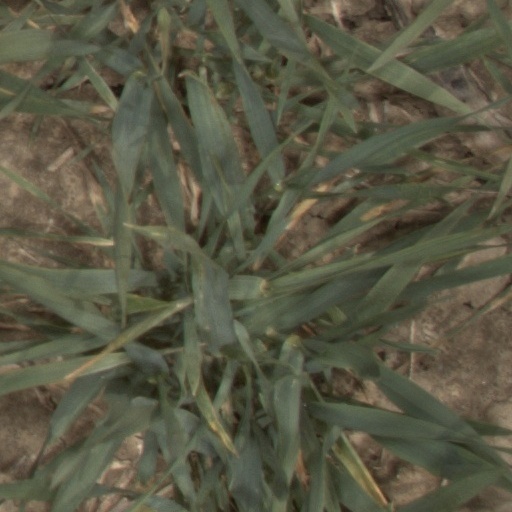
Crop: wheat